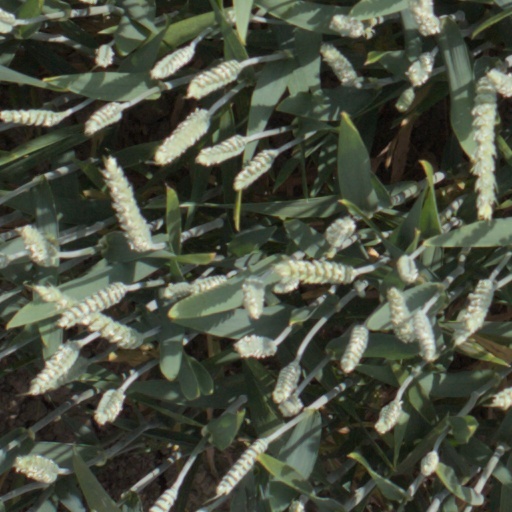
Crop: wheat